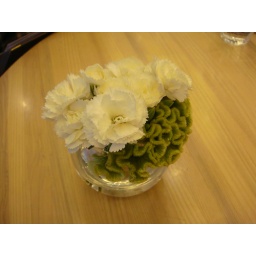
flower in table